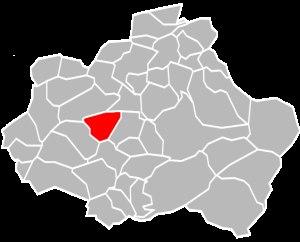
Petit-Réderching est une commune française du département de la Moselle en région Grand Est.